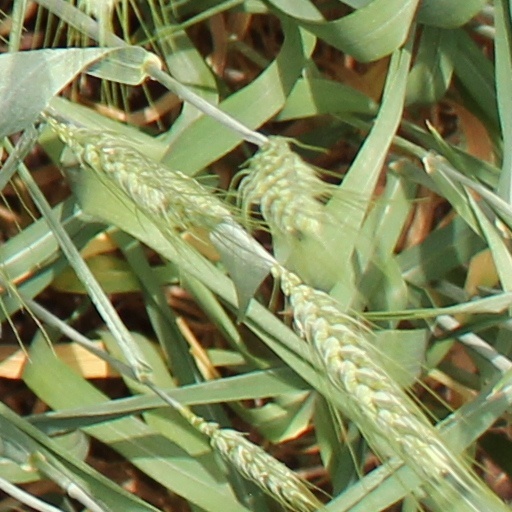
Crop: wheat